Cyclone Yasa

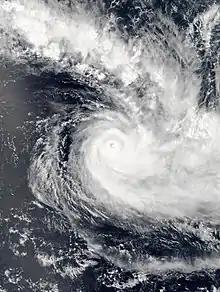
Yasa nearing landfall on December 17

As Yasa moved across Fiji, a village elder in Yasawa stated that some of their farms had been destroyed. Parts of Rakiraki and Labasa were flooded. The cyclone struck Vanua Levu destroying homes in Tabia, Vunivau, Dreketi and Nabouwalu. Dreketi Primary School and other schools in Vanua Levu were severely damaged. Communications from impacted areas were lost on December 17. A total of 72 roads were closed around the country as a result of fallen trees, broken powerlines, floodwaters and landslides. In Belego Savusavu, 15 homes were destroyed and water and electricity supply was disrupted. Parts of Bua were inaccessible due to fallen trees, landslides and damaged roads. Massive landslides occurred along the Dreketi-Nabouwalu Highway. According to FBC News, Labasa, Savusavu, Koro and Ovalau suffered minimal damage. Across Fiji's northern regions, crops were damaged and/or destroyed. In Kubulau Bua, strong winds and heavy rains that lasted for more than 6 hours (longer than Winston) destroyed about 60 houses. A 45-year-old man and an infant in Labasa were killed when a home collapsed. More than 93,000 Fijians – over 10% of the population – were impacted by the storm, and around 23,000 were required to go to evacuation centers. Over 4,200 houses were damaged or destroyed. Prime Minister Frank Bainimarama stated that the damage would likely surpass that of Cyclone Winston in 2016, additionally tweeting that "This is not normal. This is a climate emergency." Reports showed that much of the homes in villages were completely destroyed and crops were flattened by the extensive wind brought in by Yasa. As with many disasters during the COVID-19 pandemic, recovery was anticipated to be much harder and slower due to restrictions and measures still needed to be taken while thousands remained in evacuation centers.